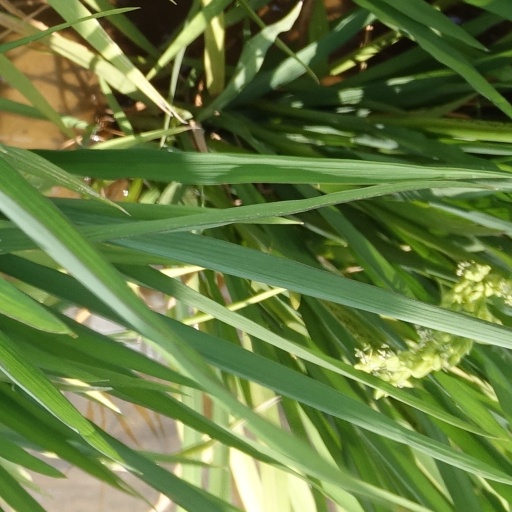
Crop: rice